Air superiority fighter

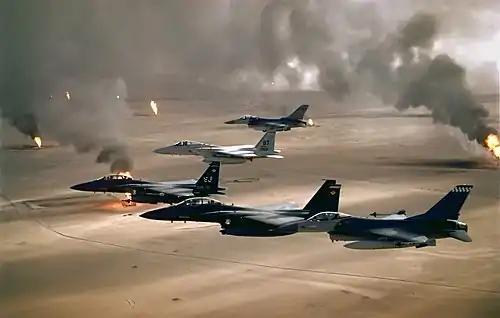
United States Air Force F-15 and F-16 during Operation Desert Storm.

During World War II and through the Korean War, fighters were classified by their role: heavy fighter, interceptor, escort fighter, night fighter, and so forth. With the development of heat seeking and radar guided missiles in the 1950s, design diverged between fighters optimized to not fight in range of the enemy’s guns; as these missile technologies progressed, so did fighter doctrine. In the United States, the influential prevalence of radar guided missiles with longer ranges developed fighters with no forward-firing gun, such as the original F-4 Phantom II, as it was thought that they would never need to resort to a dogfight. In 1954 the first long range radar missiles (AIM-7 Sparrow) were first successfully tested creating the beyond visual range (BVR) regime (interceptors). These aircraft would sacrifice high manoeuvrability, and instead focus on other performance characteristics, as they presumably would never engage in a dogfight with enemy fighters.